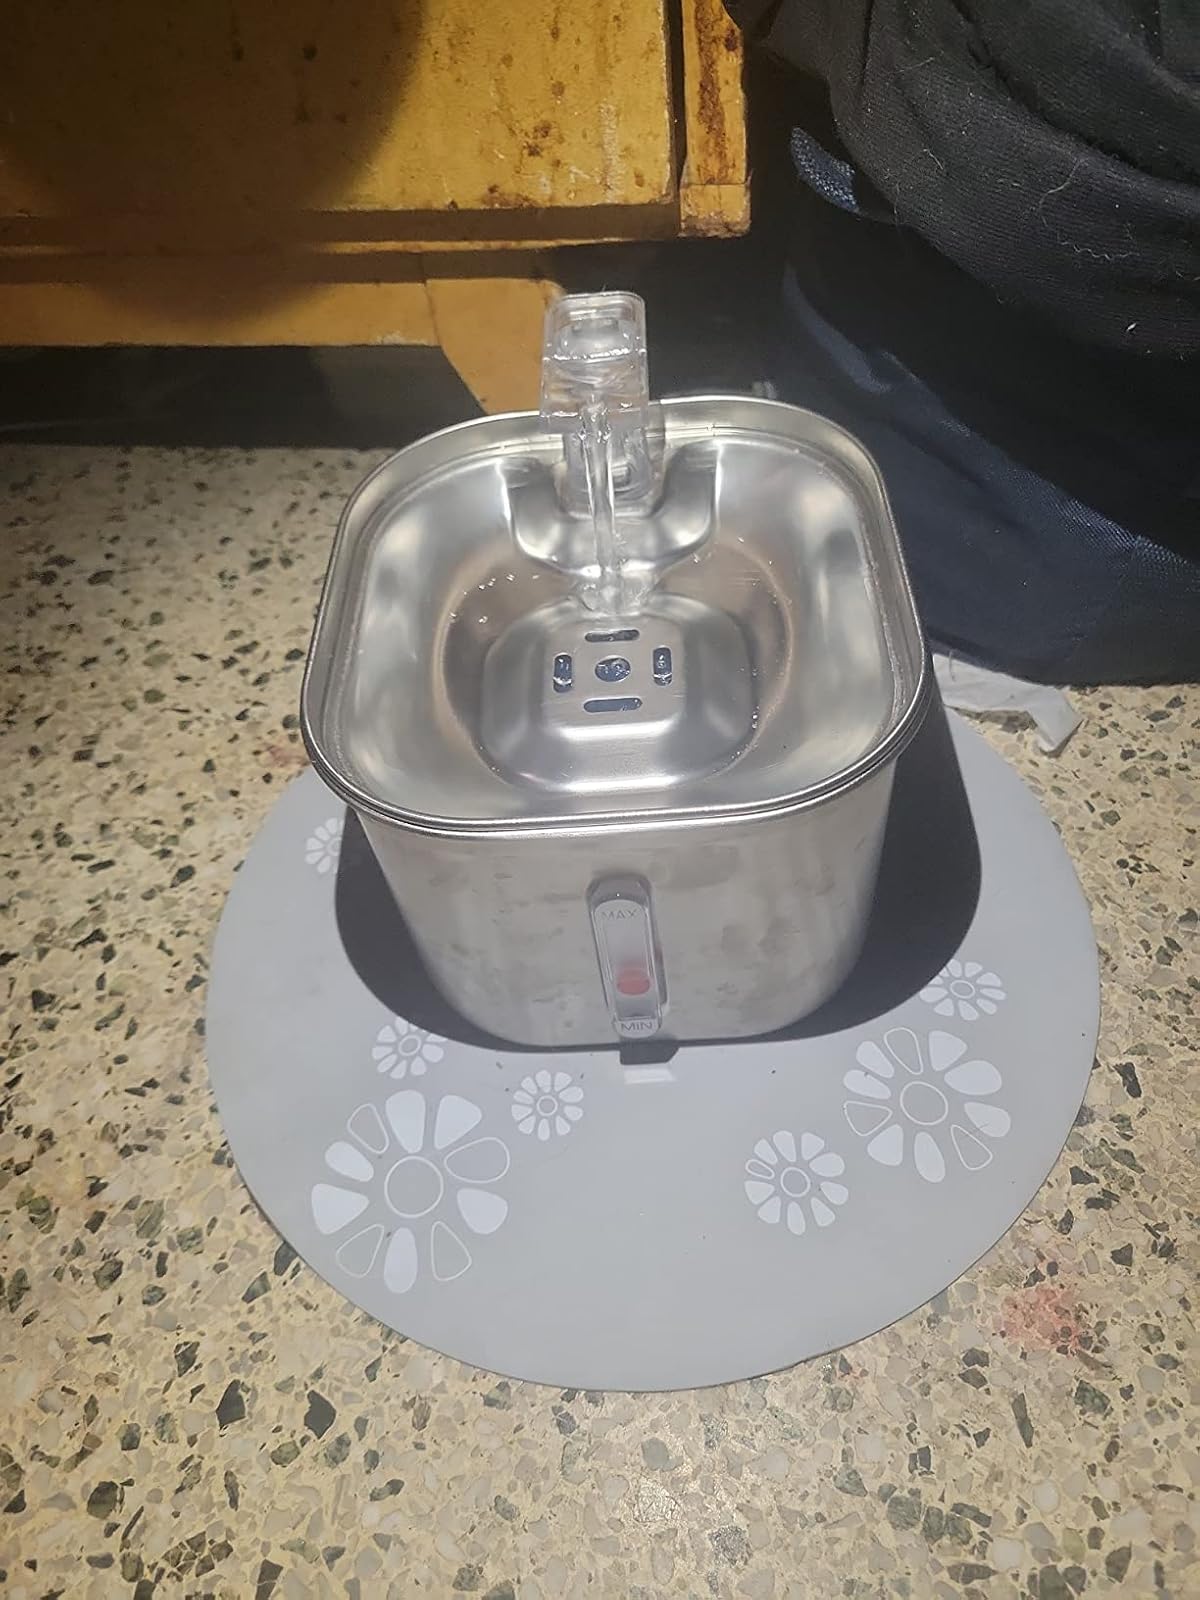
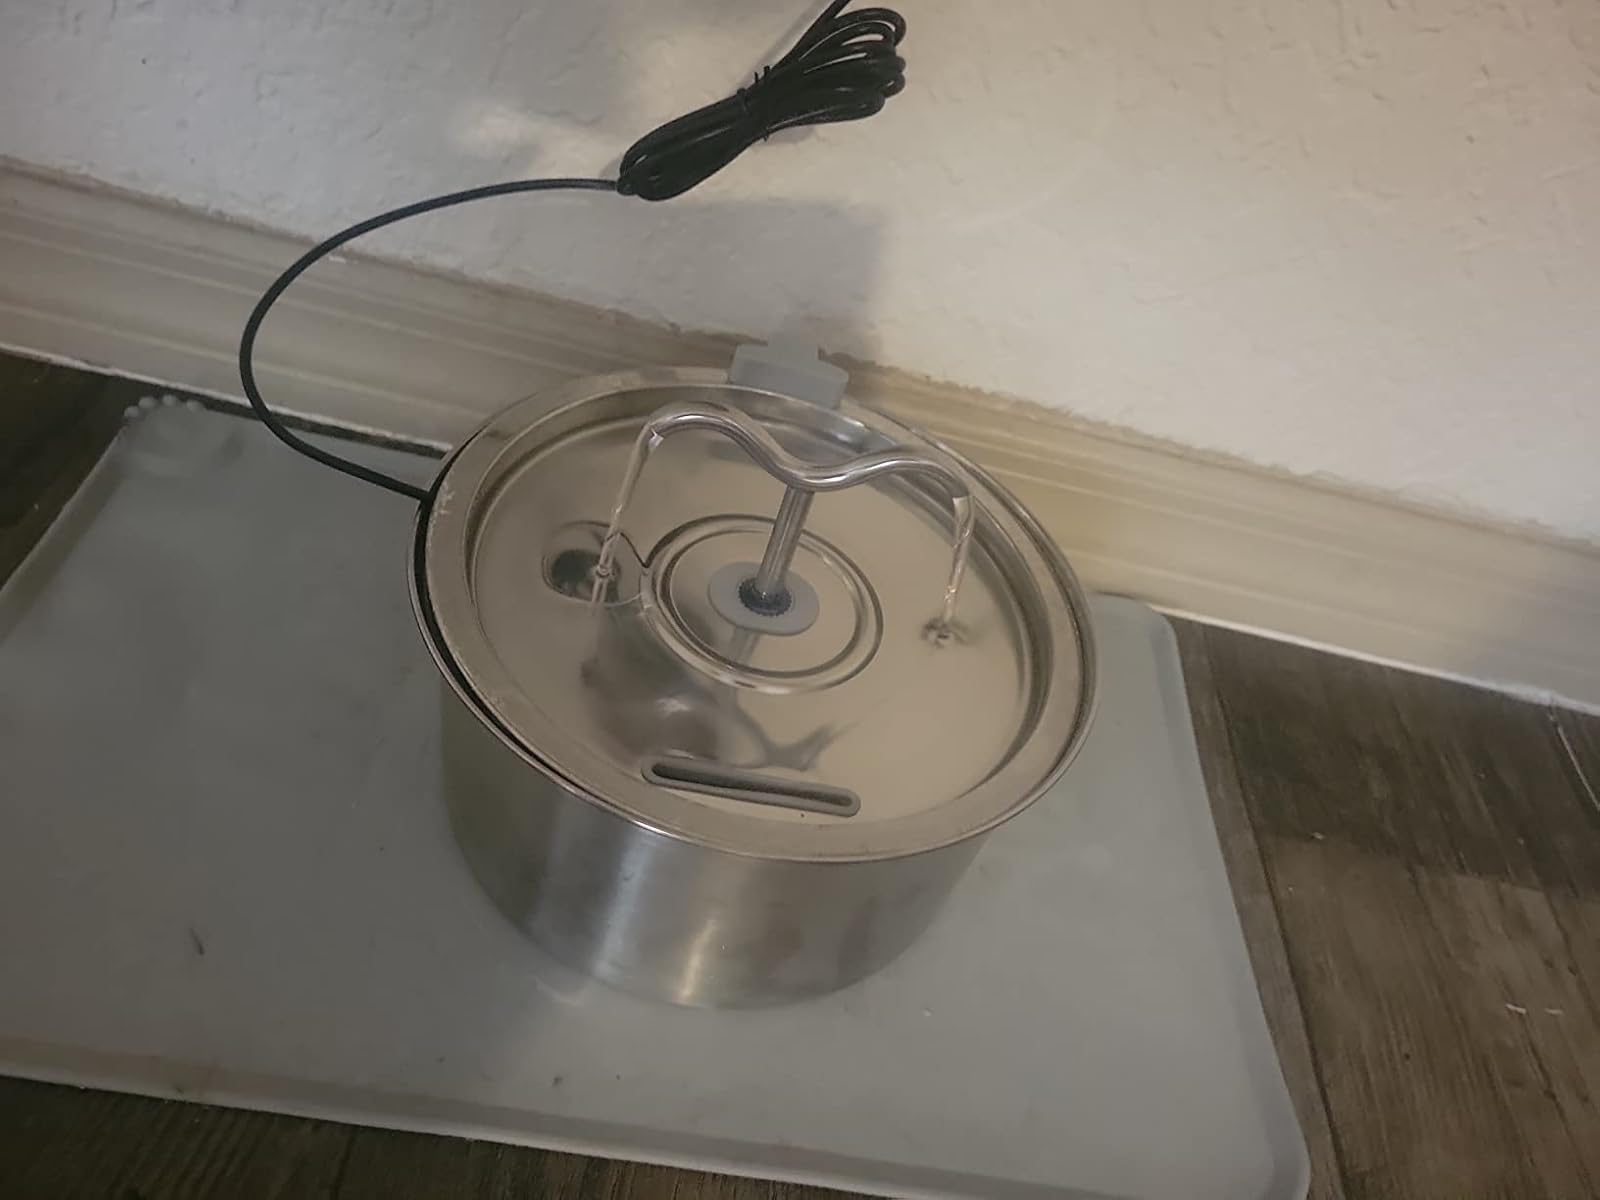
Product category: items_bowl
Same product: no